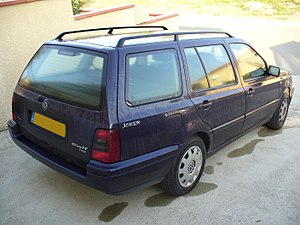
Volkswagen Golf Variant / Golf III Variant (type 1H, 1993−1999)
Volkswagen Golf Variant er en stationcarmodel fra bilfabrikanten Volkswagen. Bilen findes indtil videre i fem forskellige generationer, som hver især er baseret på platformen fra den tilsvarende generation af hatchbacken Volkswagen Golf.